HiPhi

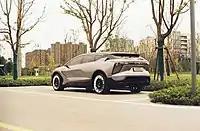
HiPhi Concept 1

In May 2025, it was announced that Lebanese Electric vehicle manufacturer EV Electra had invested $100 million in HiPhi and the company would continue manufacturing vehicles immediately. Following the deal, EV Electra would be the majority owner with 69.8% with Human Horizons retaining 30.2%.